WLKK

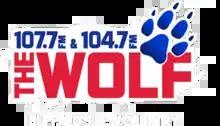
Logo under previous slogan

At 5 p.m. on June 30, 2021, after playing "Good Riddance (Time of Your Life)" by Green Day, WLKK/W284AP flipped to country, branded as "107.7 & 104.7 The Wolf", bringing the format back to the 107.7 FM frequency for the first time since the run as WNUC ended in 2000. As with the later months of the alternative format, the country format on WLKK is largely driven by the national business model of the former Entercom, which rebranded itself as Audacy earlier in the year; the stated reason for making the flip was that Audacy saw "an opportunity to add country" to the Buffalo cluster. Liz Mantel, who had spent six of the previous eight years at WYRK, was the first local personality hired for the station, becoming the morning host in September 2021. WLKK continued to carry an alternative-formatted "New Arrivals" format on its HD2 channel until February 2023, when Audacy began to phase out its HD Radio-exclusive subchannels (by which point WBFO-HD2 and WEDG had both adopted alternative formats of their own).